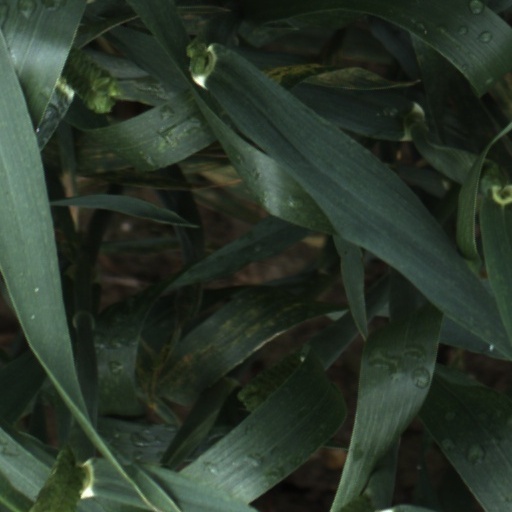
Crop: wheat